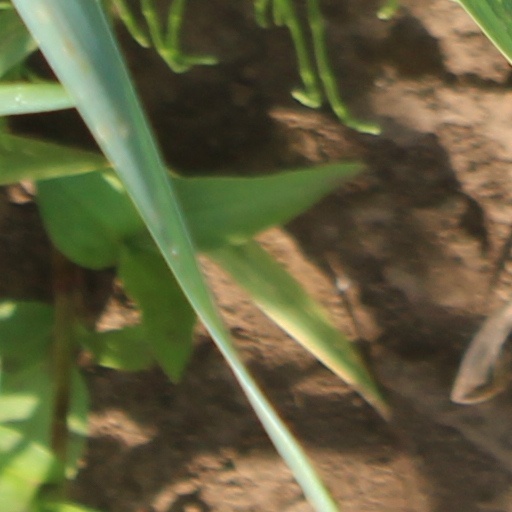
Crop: wheat